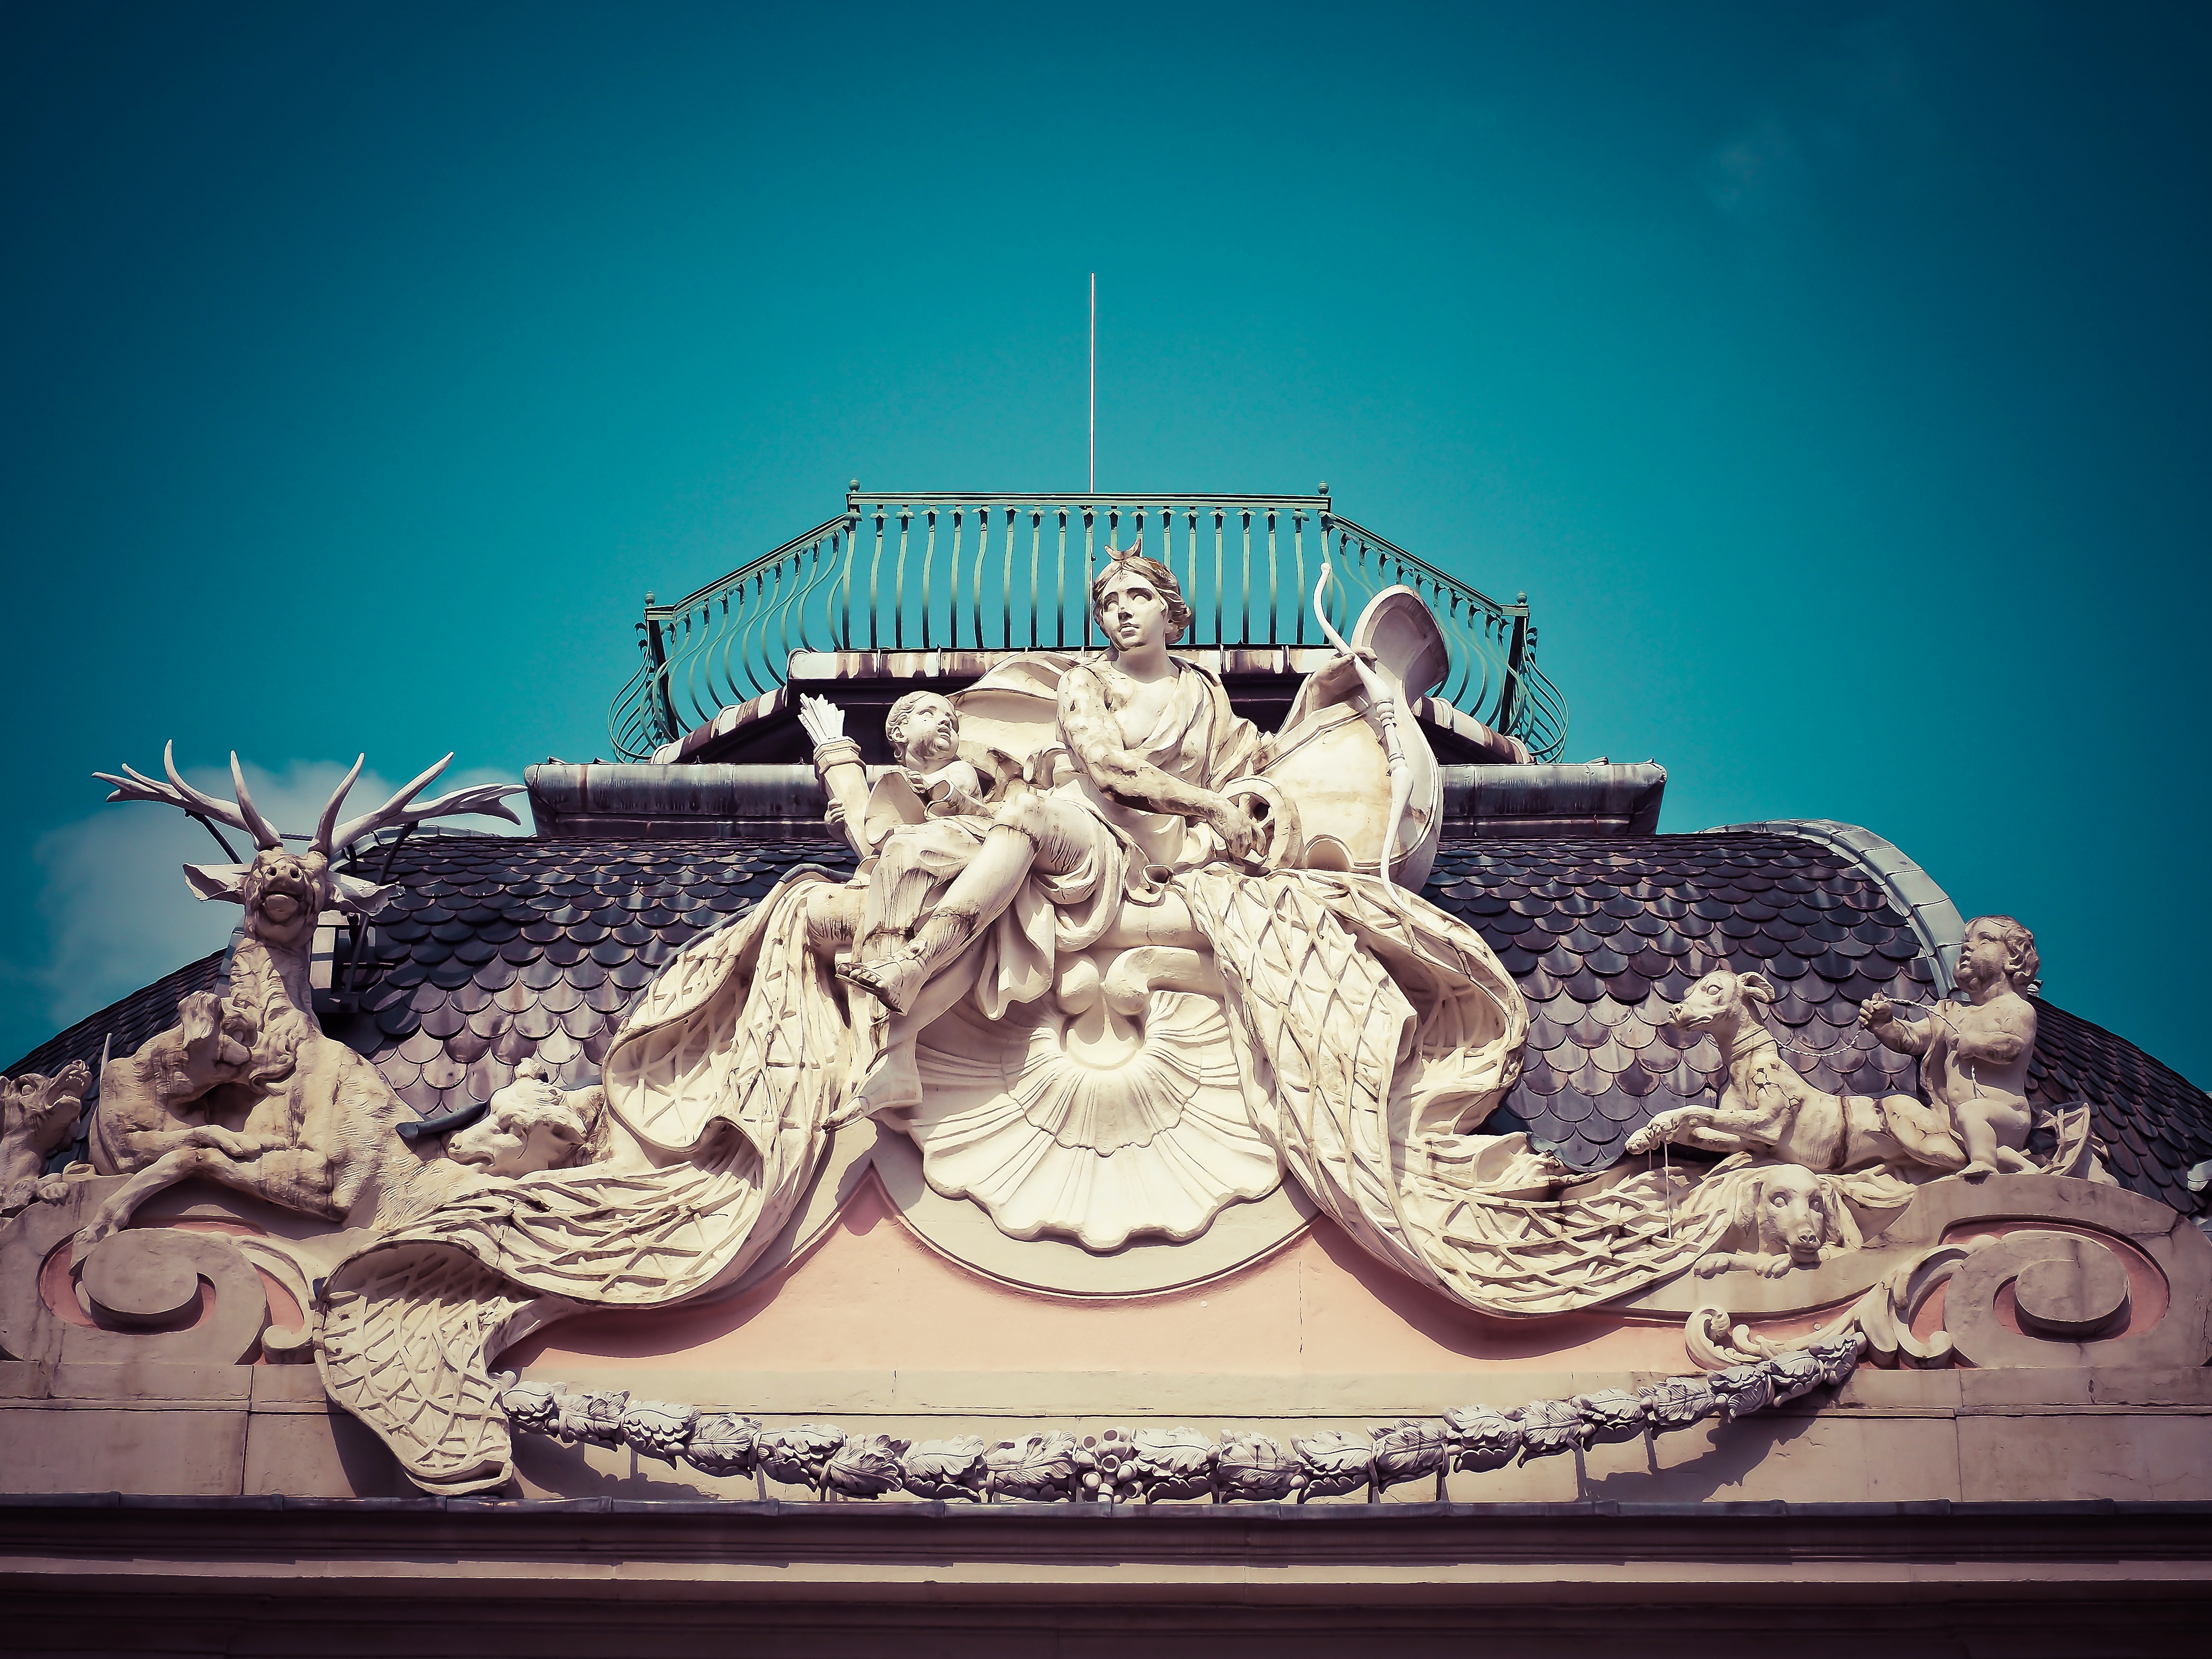
architecture, building, old, stone, monument, castle, facade, places of interest, sculpture, art, illustration, figures, historically, baroque, stone figure, housewife, dusseldorf, castle benrath